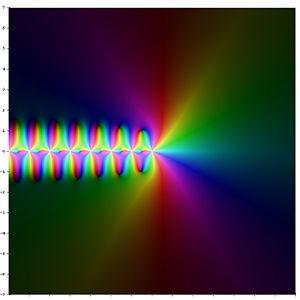
En mathématiques, la fonction polygamma d'ordre m est une fonction spéciale notée ou et définie comme la m+1ᵉ dérivée du logarithme de la fonction gamma :